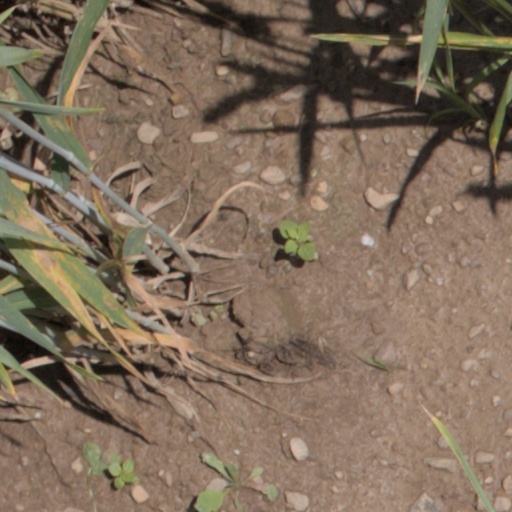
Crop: wheat